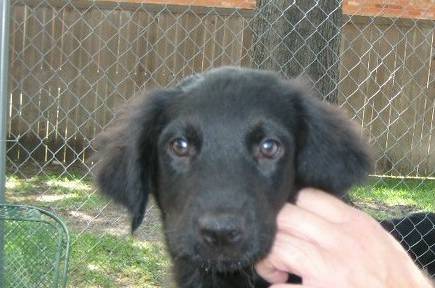
Label: dog